The Serpentine

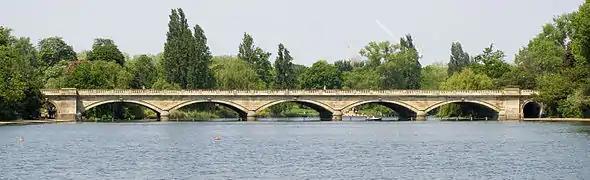
Serpentine Bridge

The lake formed a focal point of the 1814 celebrations which marked a century of Hanoverian rule and re-enacted the British victory at Trafalgar nine years previously, and of the 1851 Great Exhibition, with the Crystal Palace standing on its southern shore. Following the introduction of more stringent regulations to protect the environment in the park, the relocation of the Crystal Palace, and the construction of the nearby Albertopolis complex of museums and exhibitions, large-scale events ceased to take place on the banks of the Serpentine. However, it was the location for the 1977 Silver Jubilee celebrations, and a venue for the 2012 Olympics.